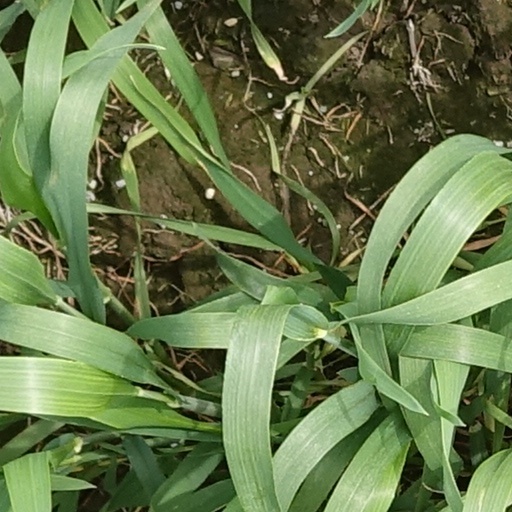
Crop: wheat